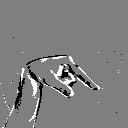
ASL letter: q